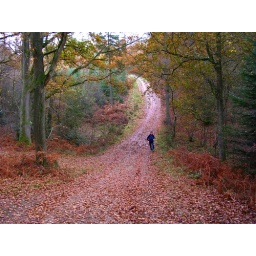
Loved the autumn red colours and the sweeping curve of the road in this shot